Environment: real
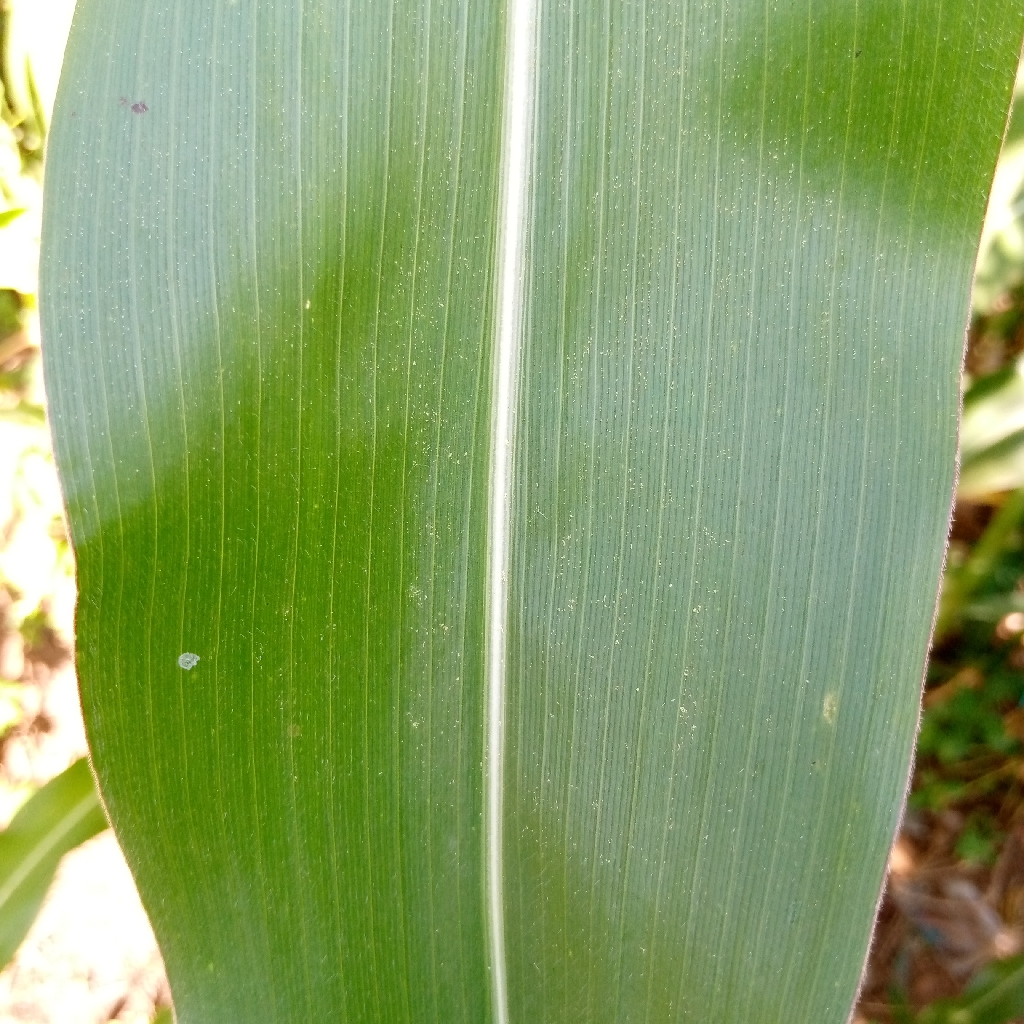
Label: healthy